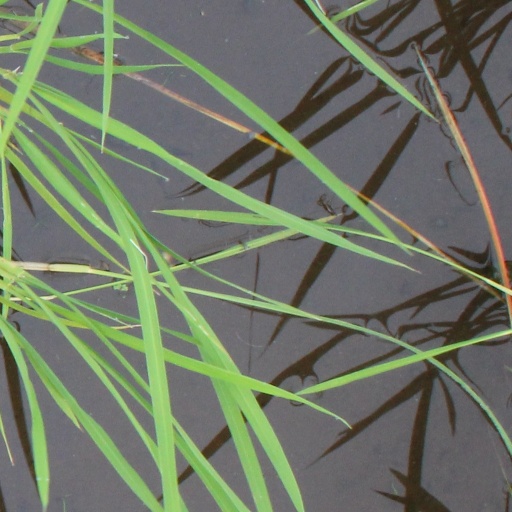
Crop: rice